Himalayan snowcock

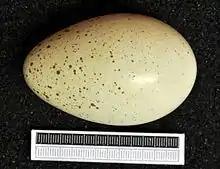
Egg, Collection Museum Wiesbaden

Around 1841 specimen of a bird was brought to the menagerie of the Zoological Society of London, presented by E. W. Bonham, consul at Tabrez. George Robert Gray noted that it matched a bird illustrated (plate 76) in Jardine and Selby's "Illustrations of Ornithology" which he noted should be called as "Tetraogallus caucasicus" and another illustration plate 141 which was said to be the male of the one in plate 76 was separated based on the geography and given the name of "Tetraogallus himalayensis". The main populations are separated by the Taklamakan desert and the separation has been estimated to have happened after the Pleistocene glaciations (1 mya). The large distribution range is fragmented and these disjunct populations show variations in plumage that have been named as subspecies. Although several subspecies have been described, not all are recognized. A subspecies described as "sauricus" was the subject of considerable nomenclatural debate.